Robert van Audenaerde

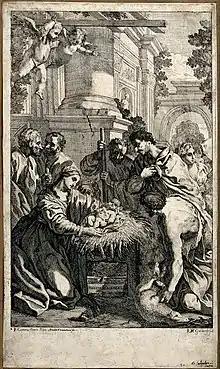
"Shepherds Adoring the Christ Child"

Robert van Audenaerde or Ouden-Aerd (1663–1748) was a Flemish painter and engraver.